Sandakan Harbour Square

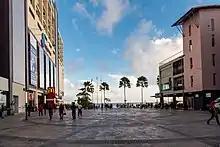

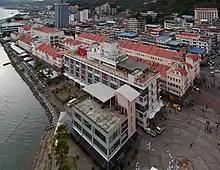
View of the "shop office and the boutique hotel" (The Elopura Hotel)

Being built strategically overlooking the Sulu Sea, the project is considered as the new central business district of the city. The mall before this has a convention centre on the 11th floor. After a few years, it was turned into a cinemas. The hotel that was connected to the mall before this was being managed by Starwood under the brand Four Points by Sheraton. However the hotel has been closed in the end of May 2020 due to the impact of COVID-19.